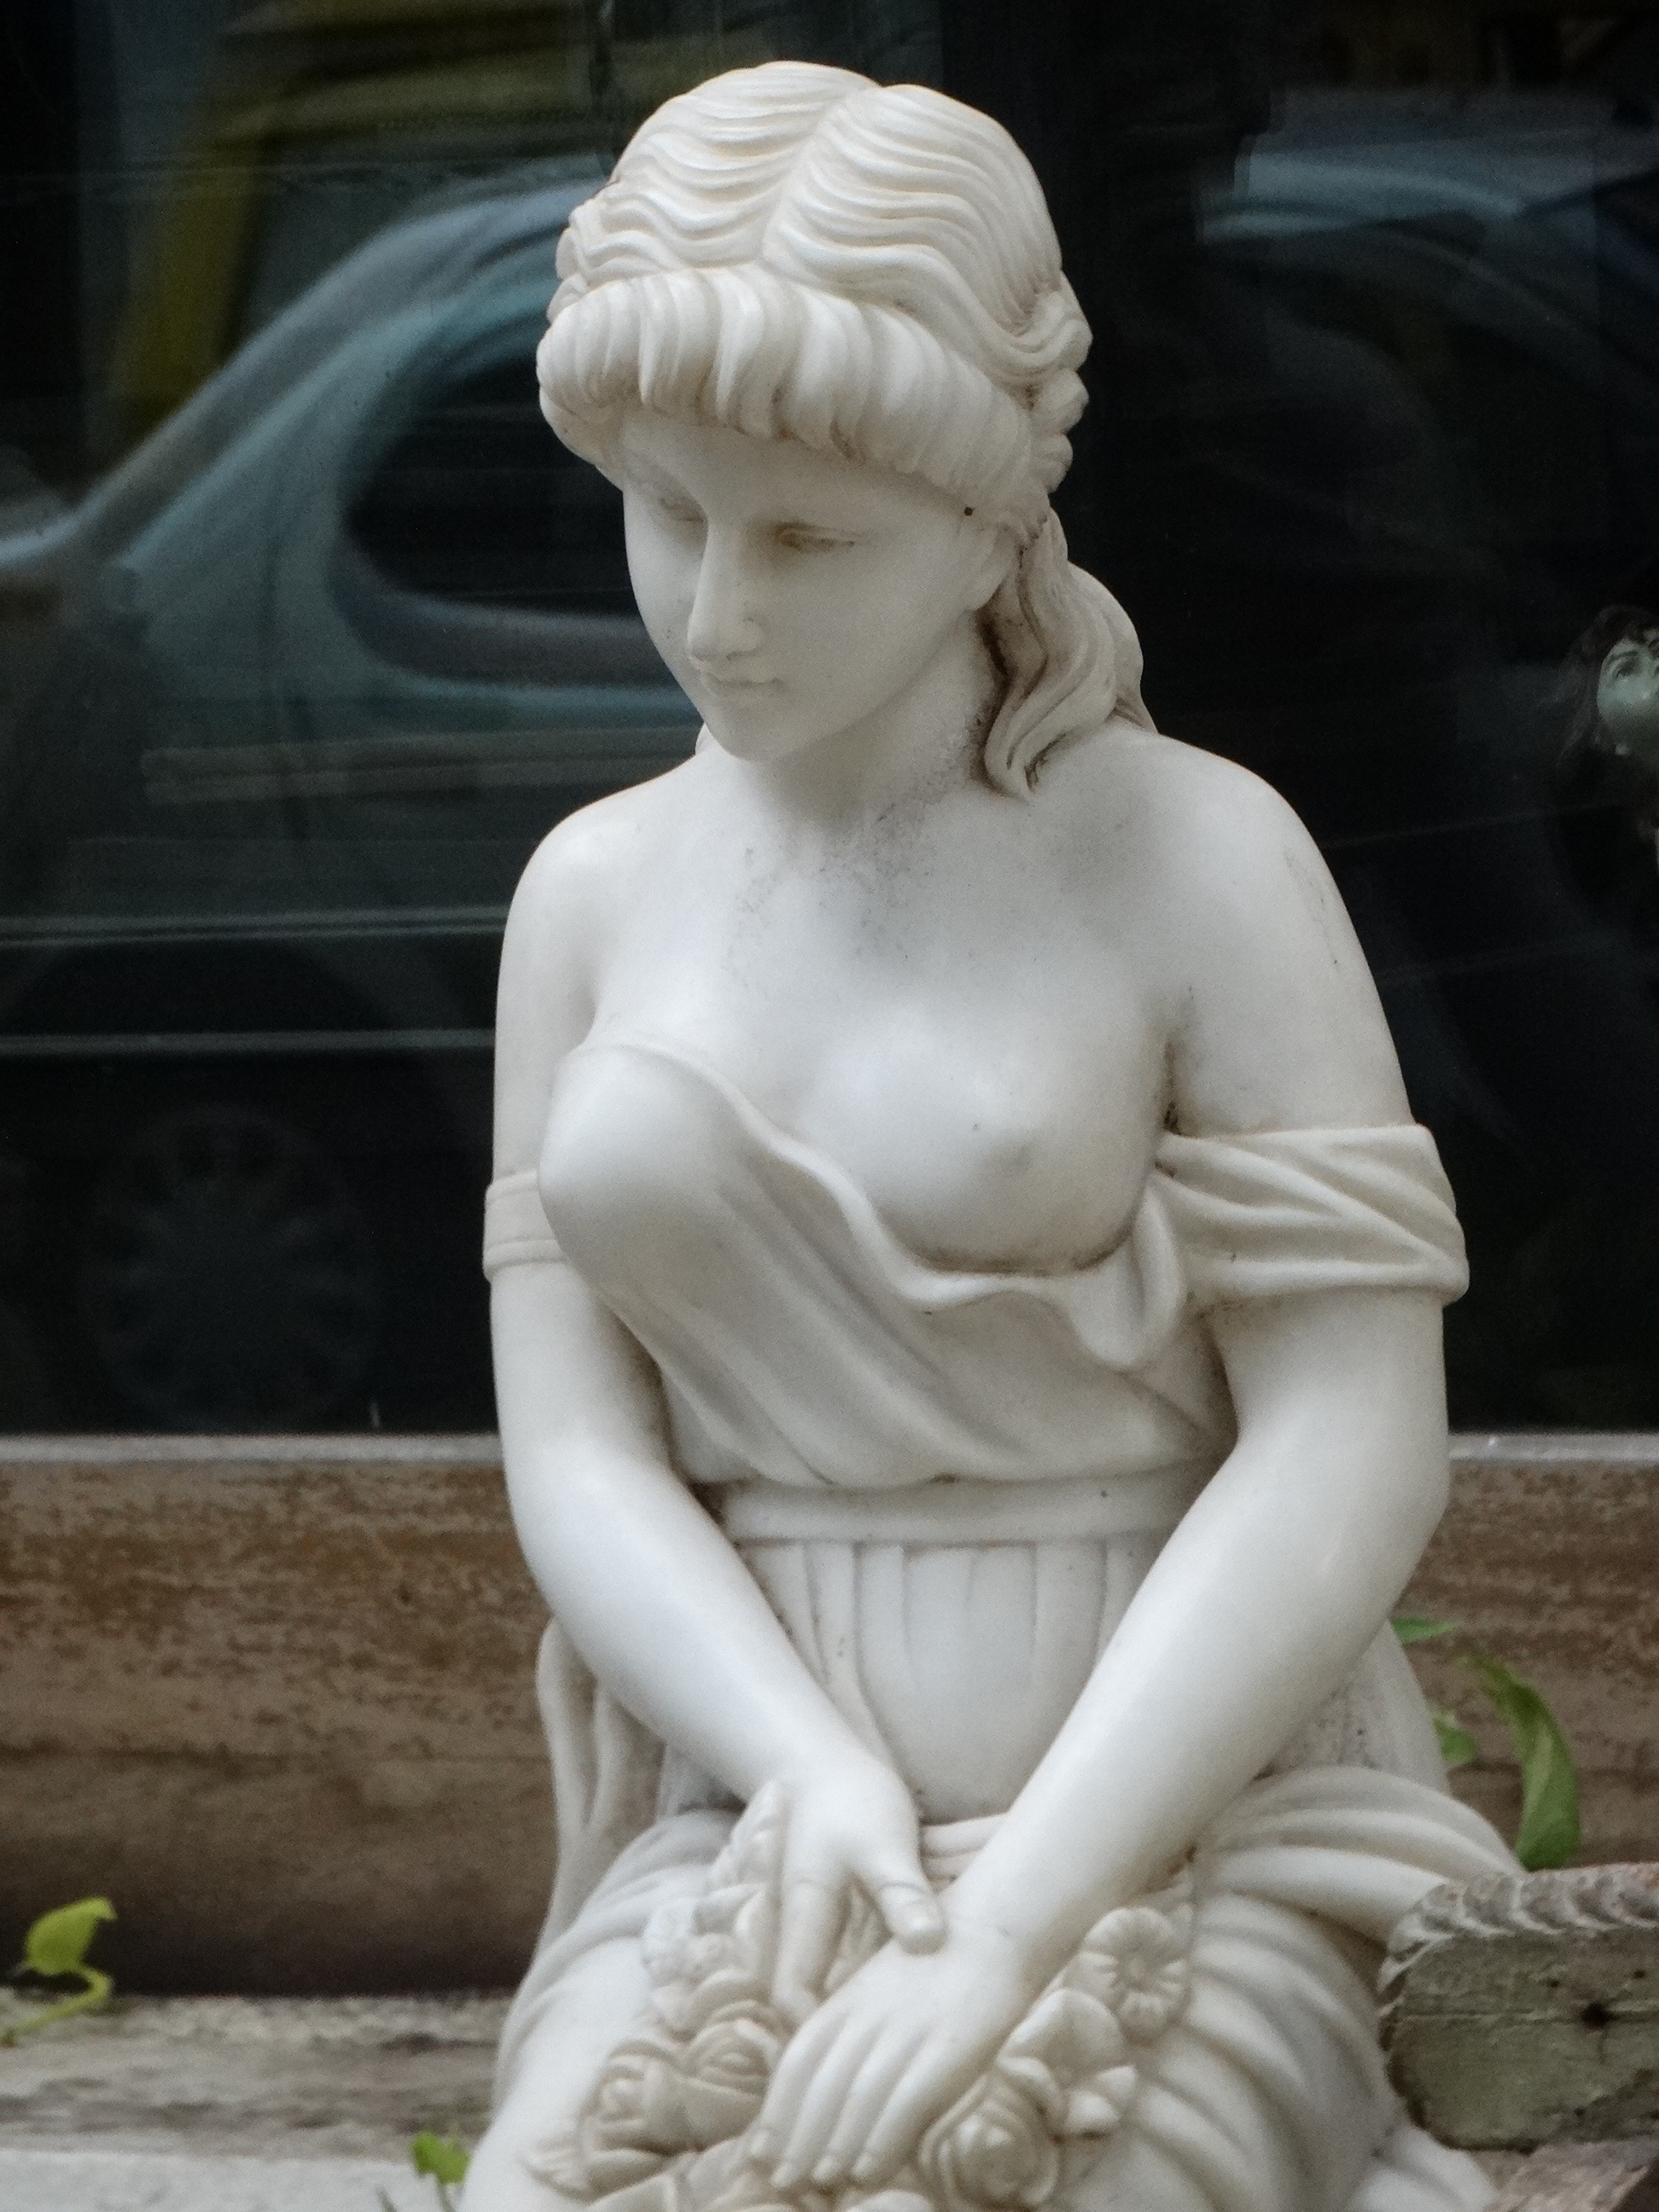
woman, monument, statue, sculpture, art, temple, carving, mythology, stone carving, fictional character, ancient history, nonbuilding structure, human positions, classical sculpture